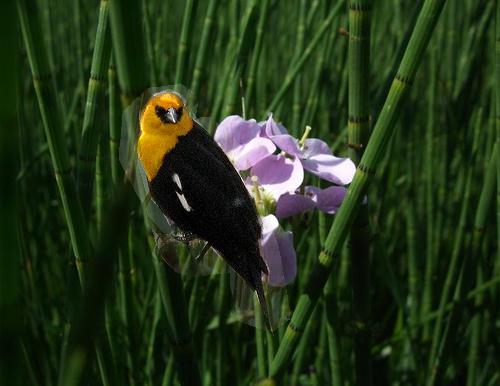
Bird species: Yellow_headed_Blackbird
Bird type: landbird
Background: land